Kiriishi Station

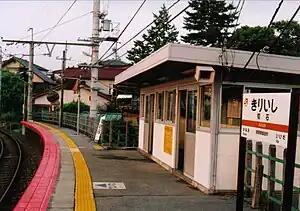
Kiriishi Station platform in August 2008

is a railway station on the Iida Line in the city of Iida, Nagano Prefecture, Japan, operated by Central Japan Railway Company (JR Central).